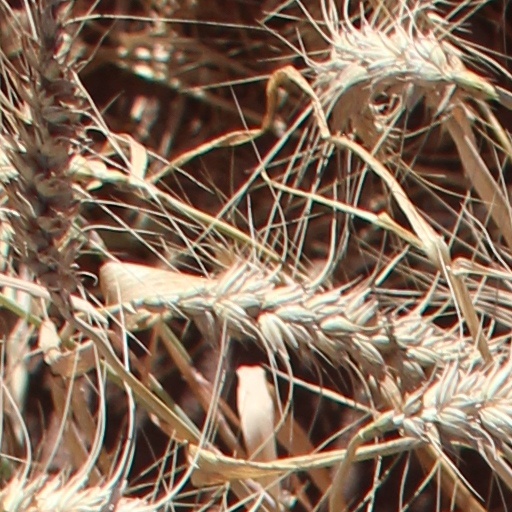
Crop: wheat